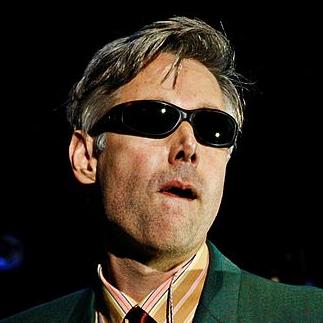
Age: 42